Master and Commander: The Far Side of the World

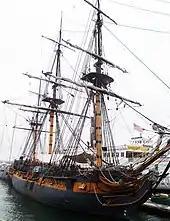
HMS "Surprise" (replica)

Weir, asked in 2005 if he would make a sequel, stated he thought it "most unlikely", and after internet rumors to the contrary, stated "I think that while it did well..."ish" at the box office, it didn't generate that monstrous, rapid income that provokes a sequel." In 2007 the film was included on a list of "13 Failed Attempts To Start Film Franchises" by "The A.V. Club", noting that "this surely stands as one of the most exciting opening salvos in nonexistent-series history, and the Aubrey–Maturin novels remain untapped cinematic ground."